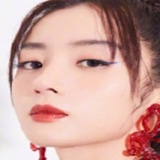
diễn viên Hồ Băng Khanh